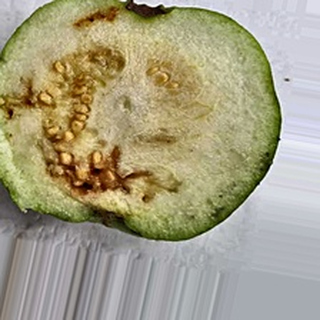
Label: guava_fruit_fly